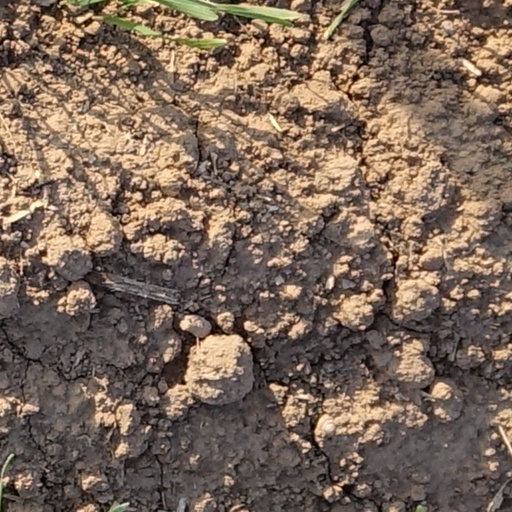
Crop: wheat